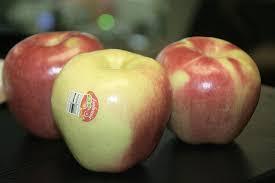
Label: apples